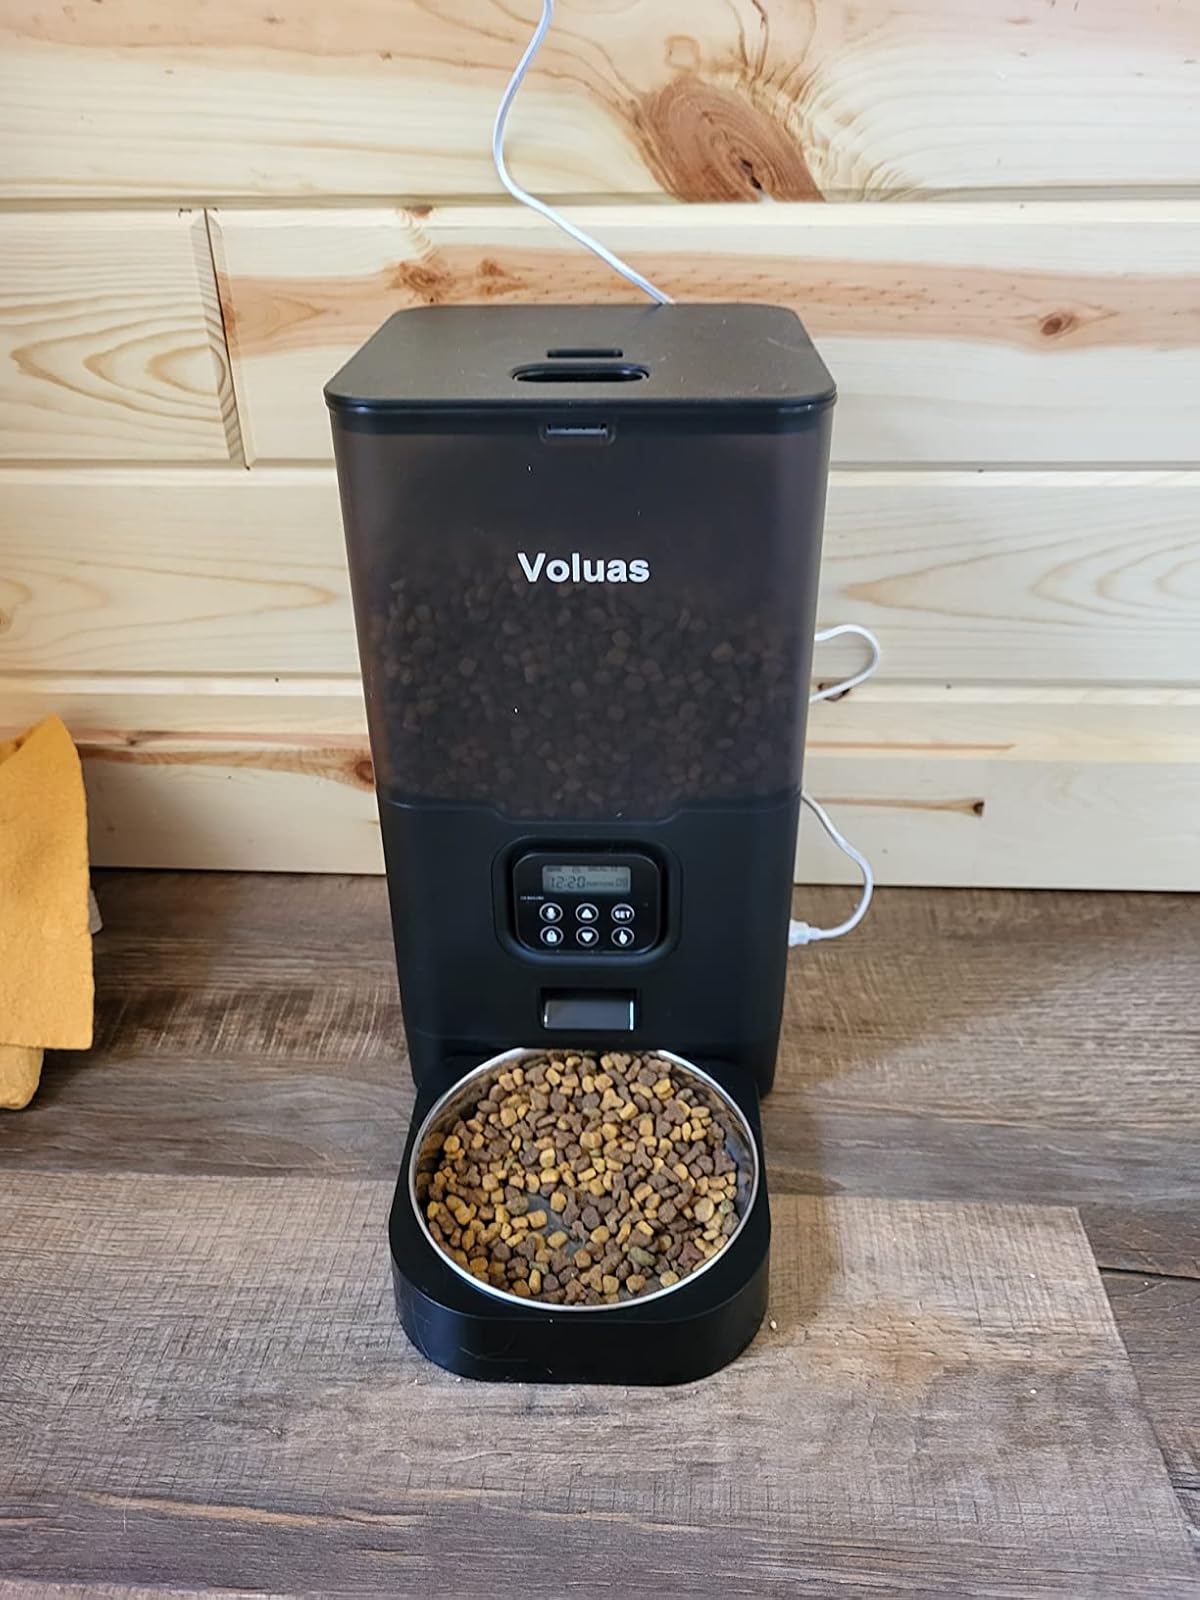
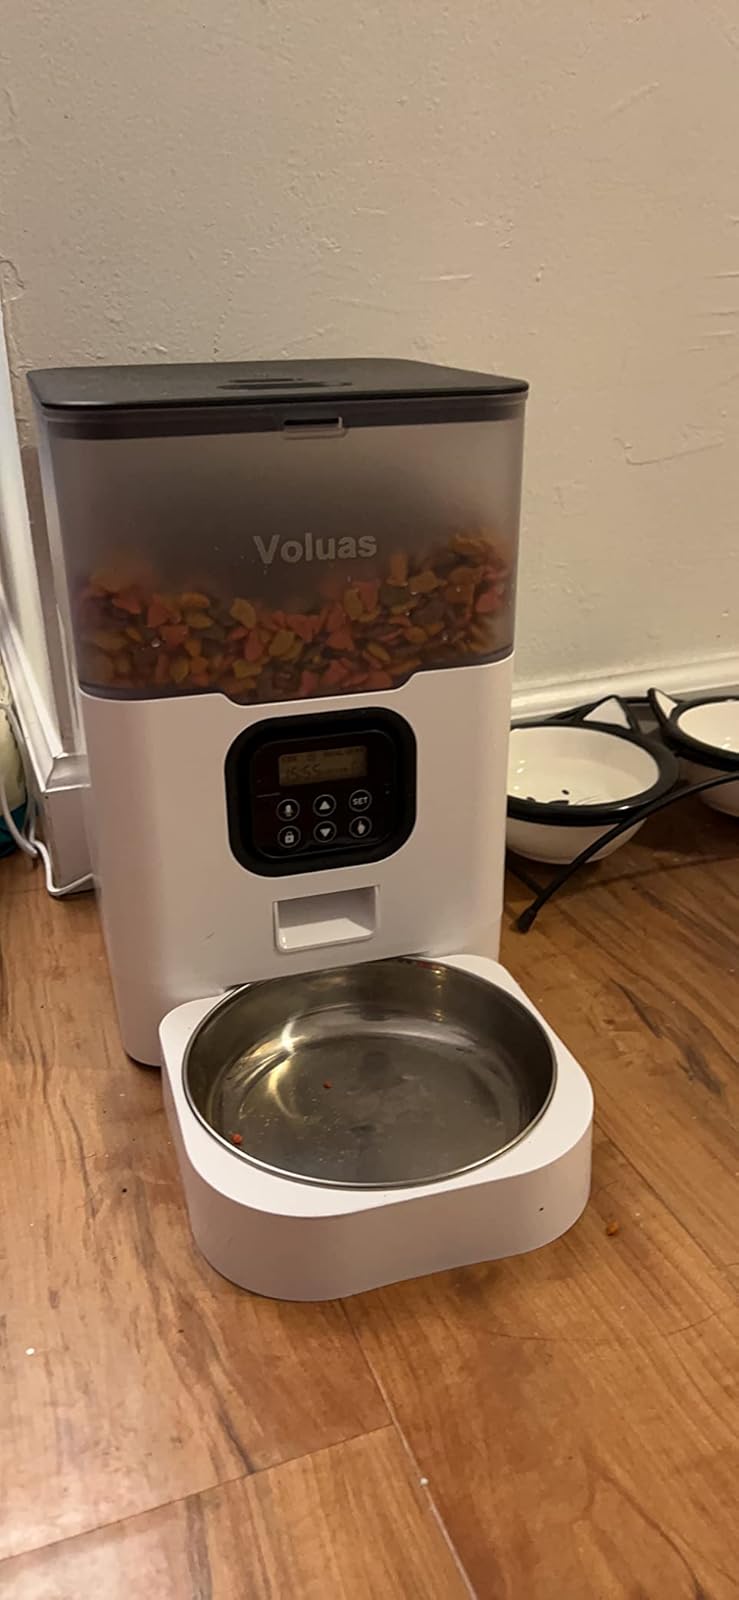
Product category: items_feeder
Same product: no